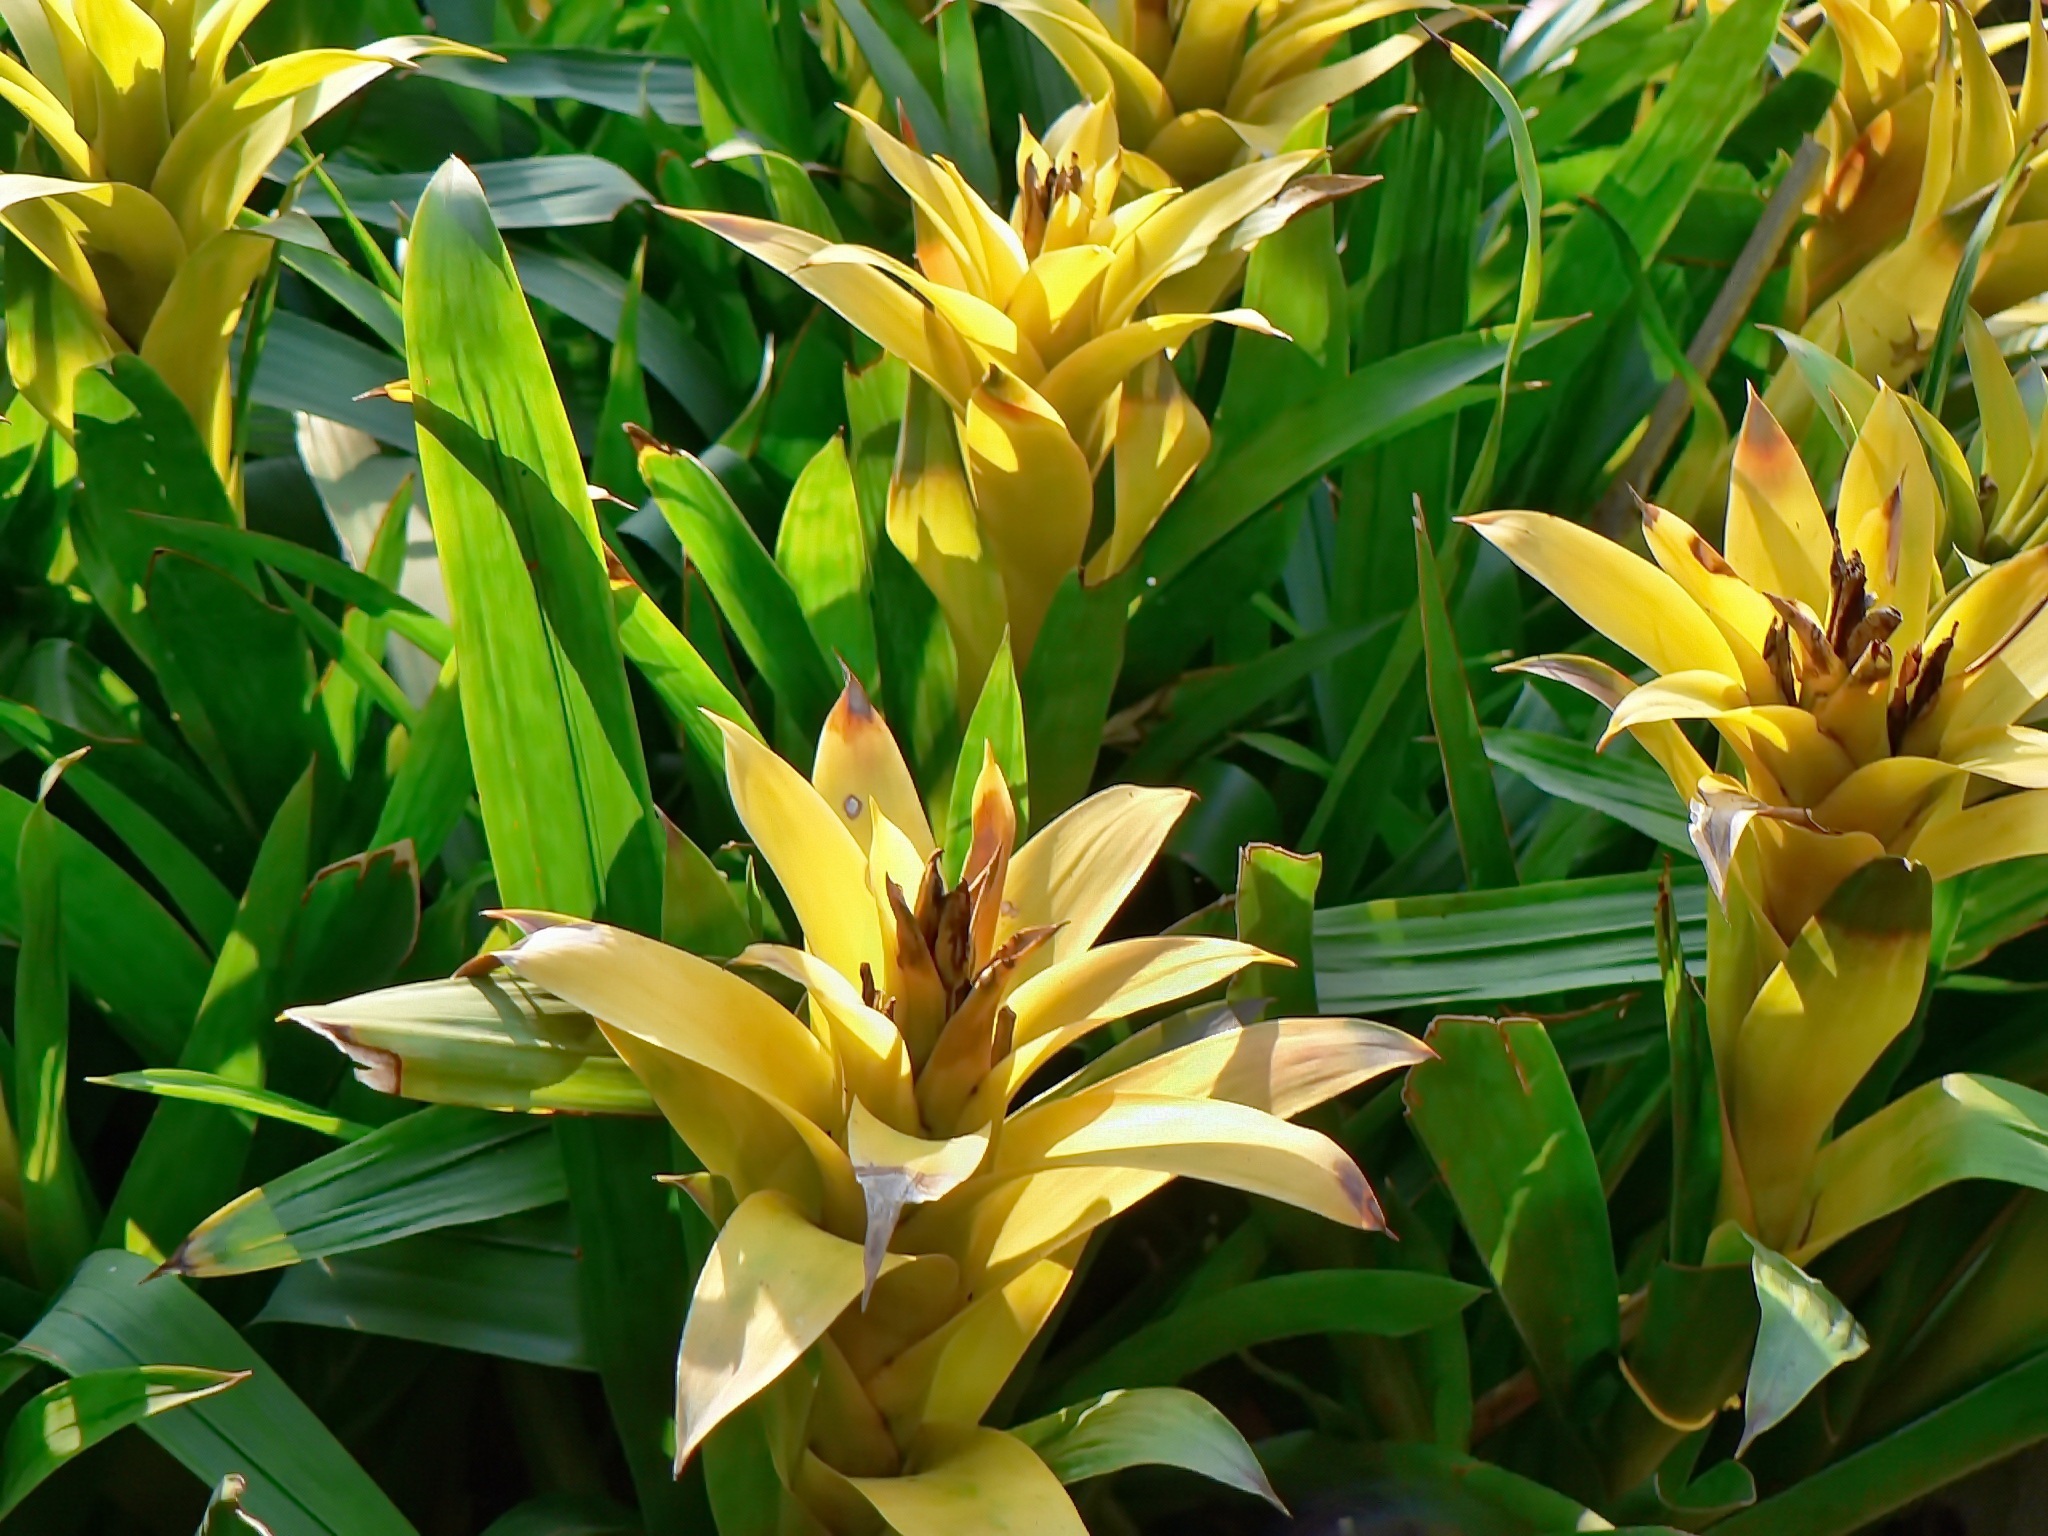
plant, flower, botany, yellow, agriculture, flora, tropical plant, pineapple, lily, yellow leaves, flowering plant, bromeliad, pineapple plant, land plant, yellow green contrast